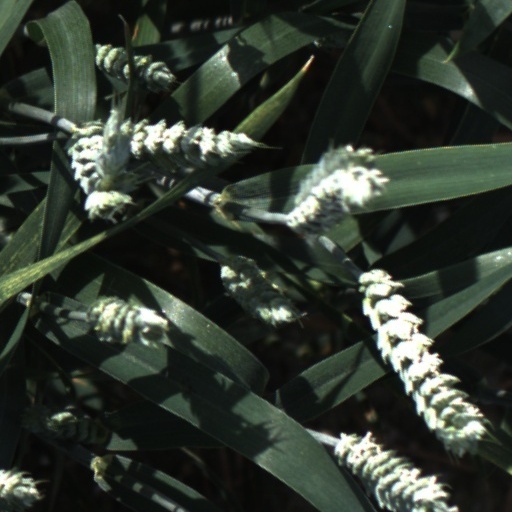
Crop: wheat